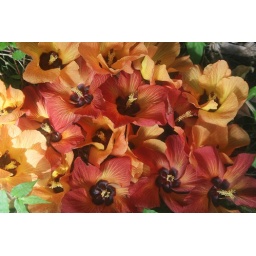
These flowers shed each day, they are yellow in the morning, turn orange in the afternoon and bright red in the evening